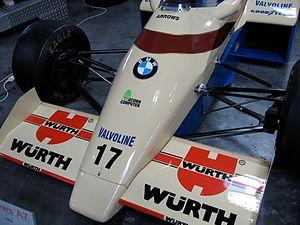
Le musée automobile et technologique de Sinsheim est un musée se trouvant à Sinsheim en Allemagne. Plus grand musée privé d'Europe, il accueille plus d'un million de visiteurs par an. Il forme une annexe du musée des techniques de Spire.